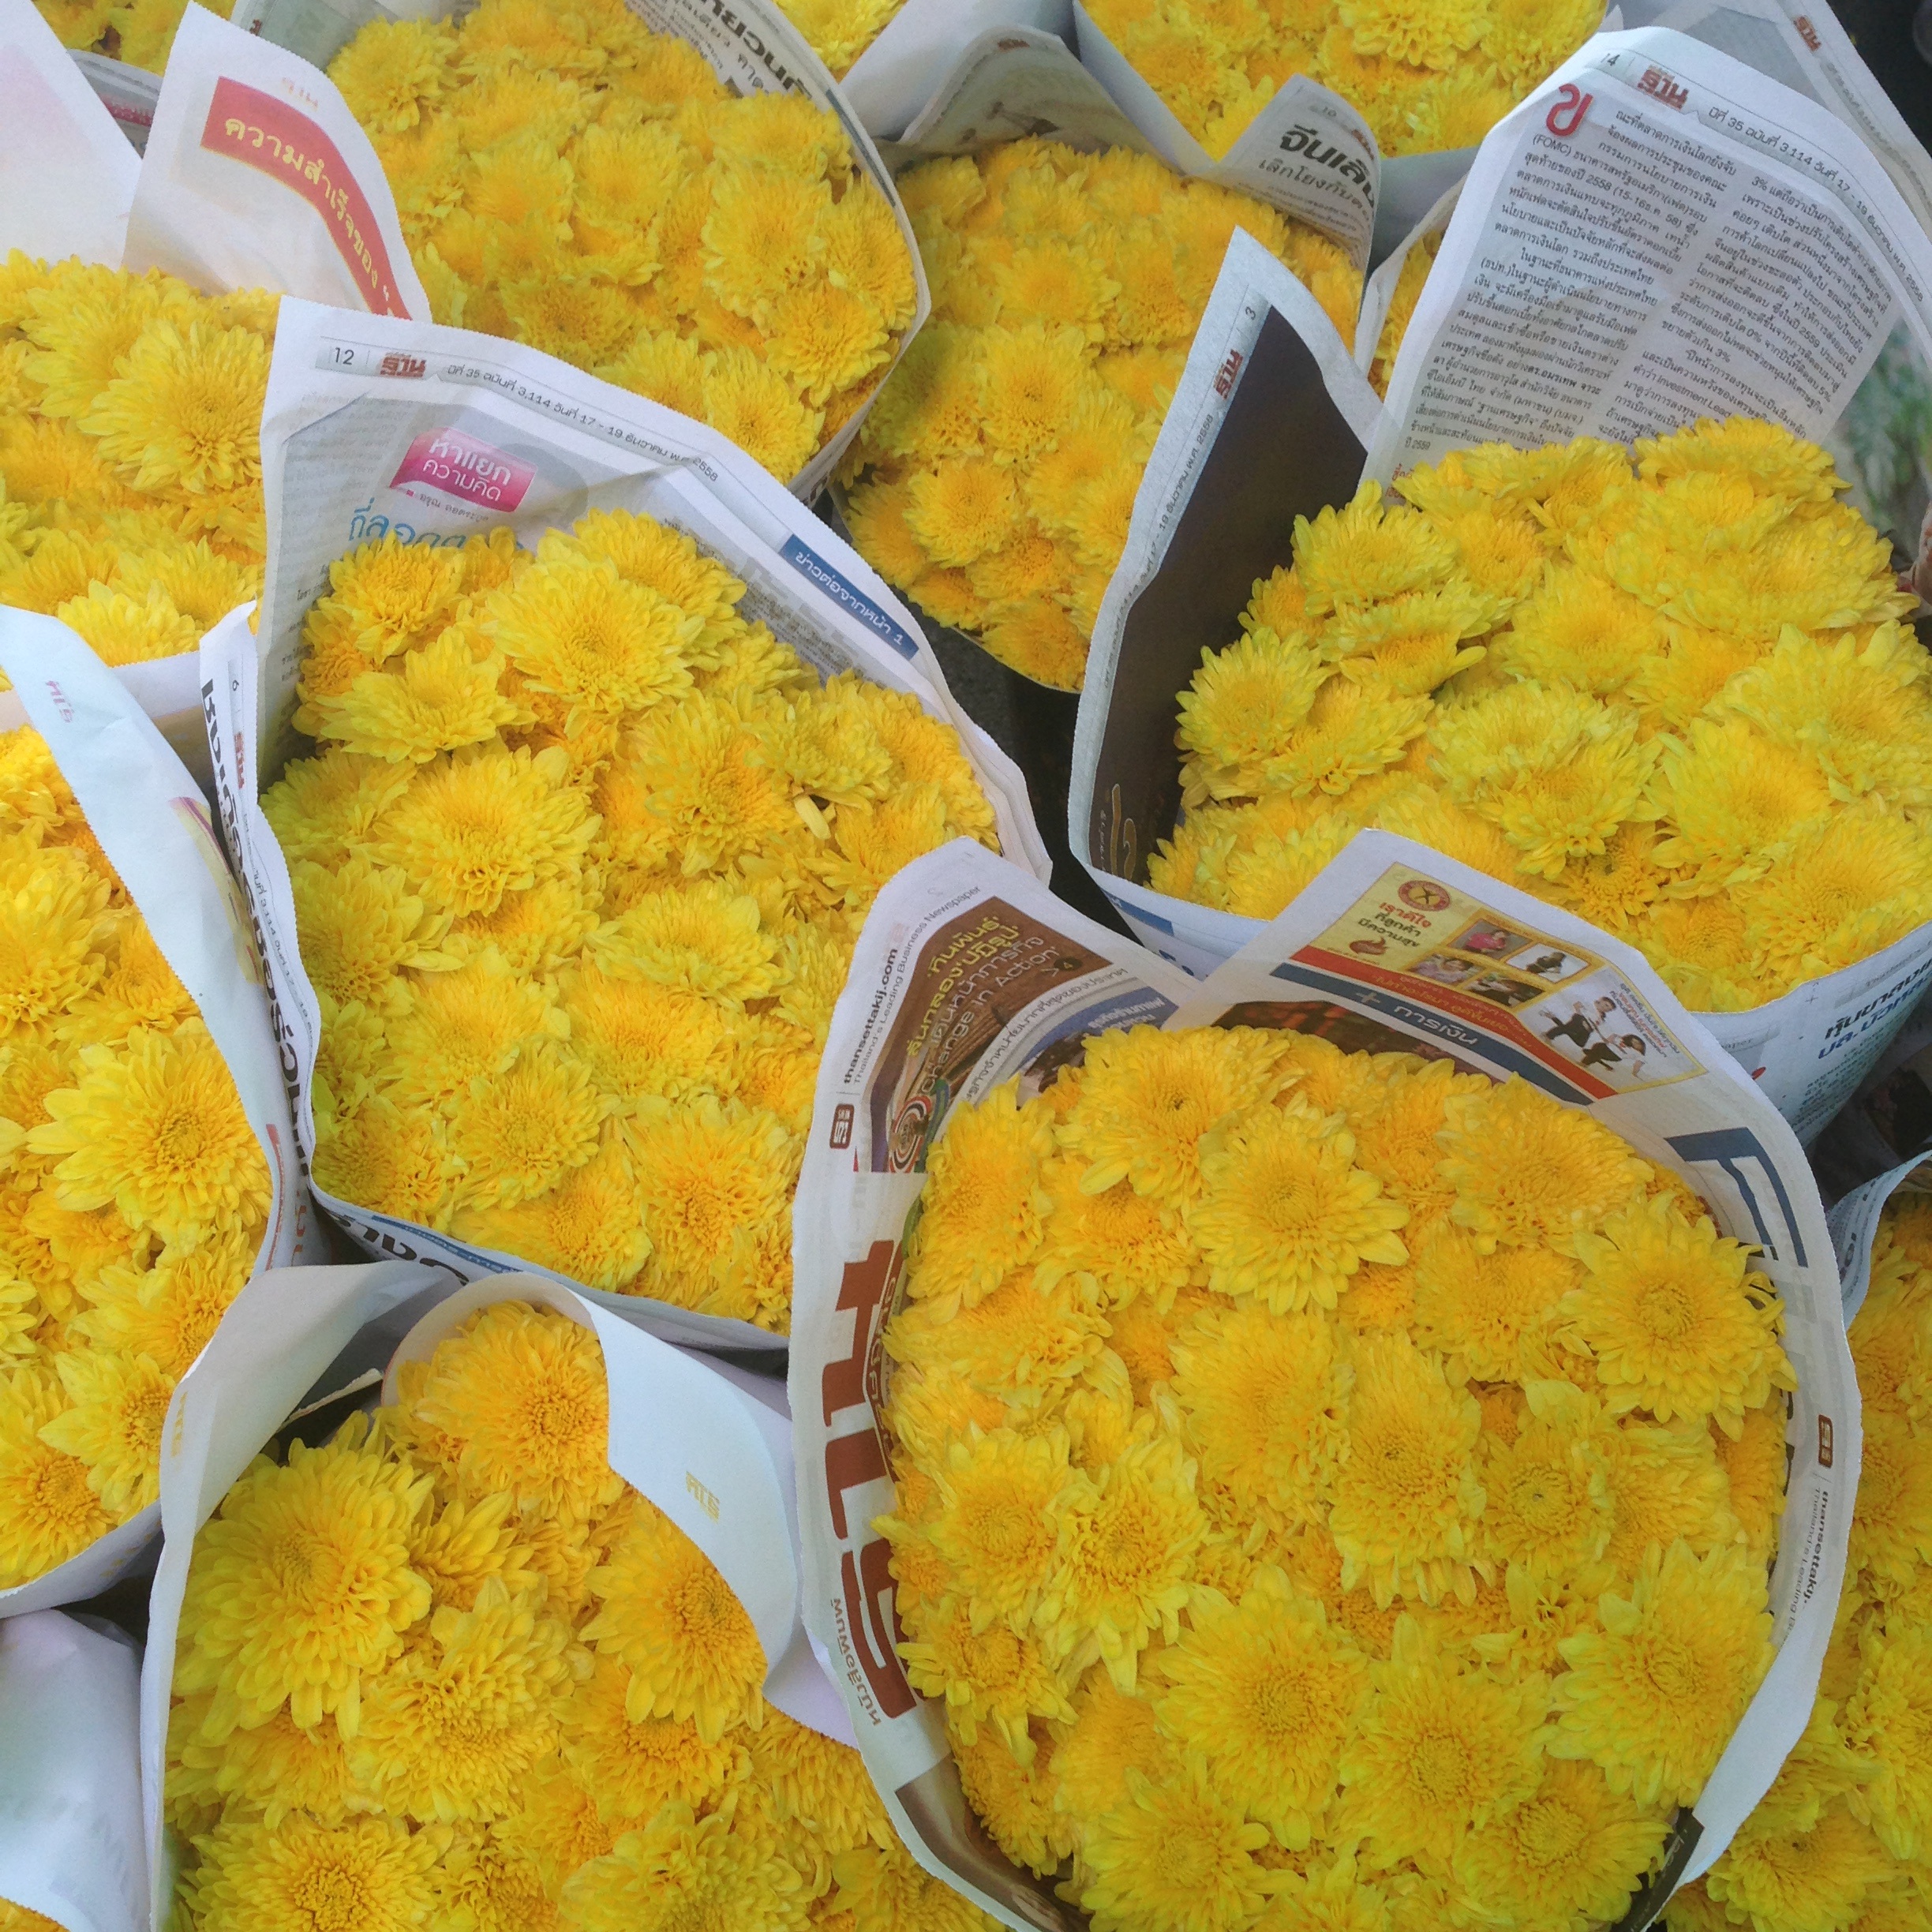
plant, flower, dish, meal, food, produce, vegetable, yellow, breakfast, cuisine, flower market, calabaza, chrysanthemum, vegetarian food, yellow flowers, flowering plant, junk food, land plant, indian cuisine